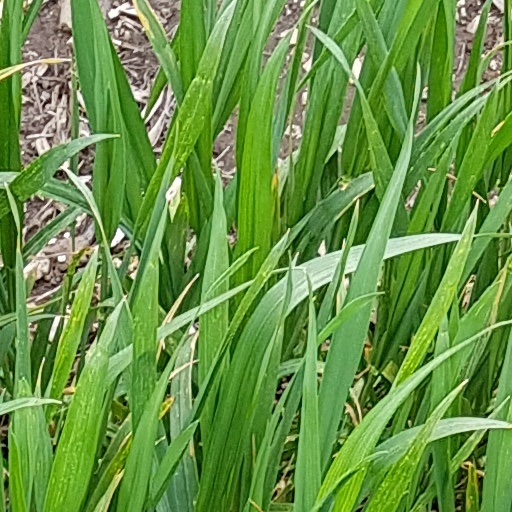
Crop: wheat